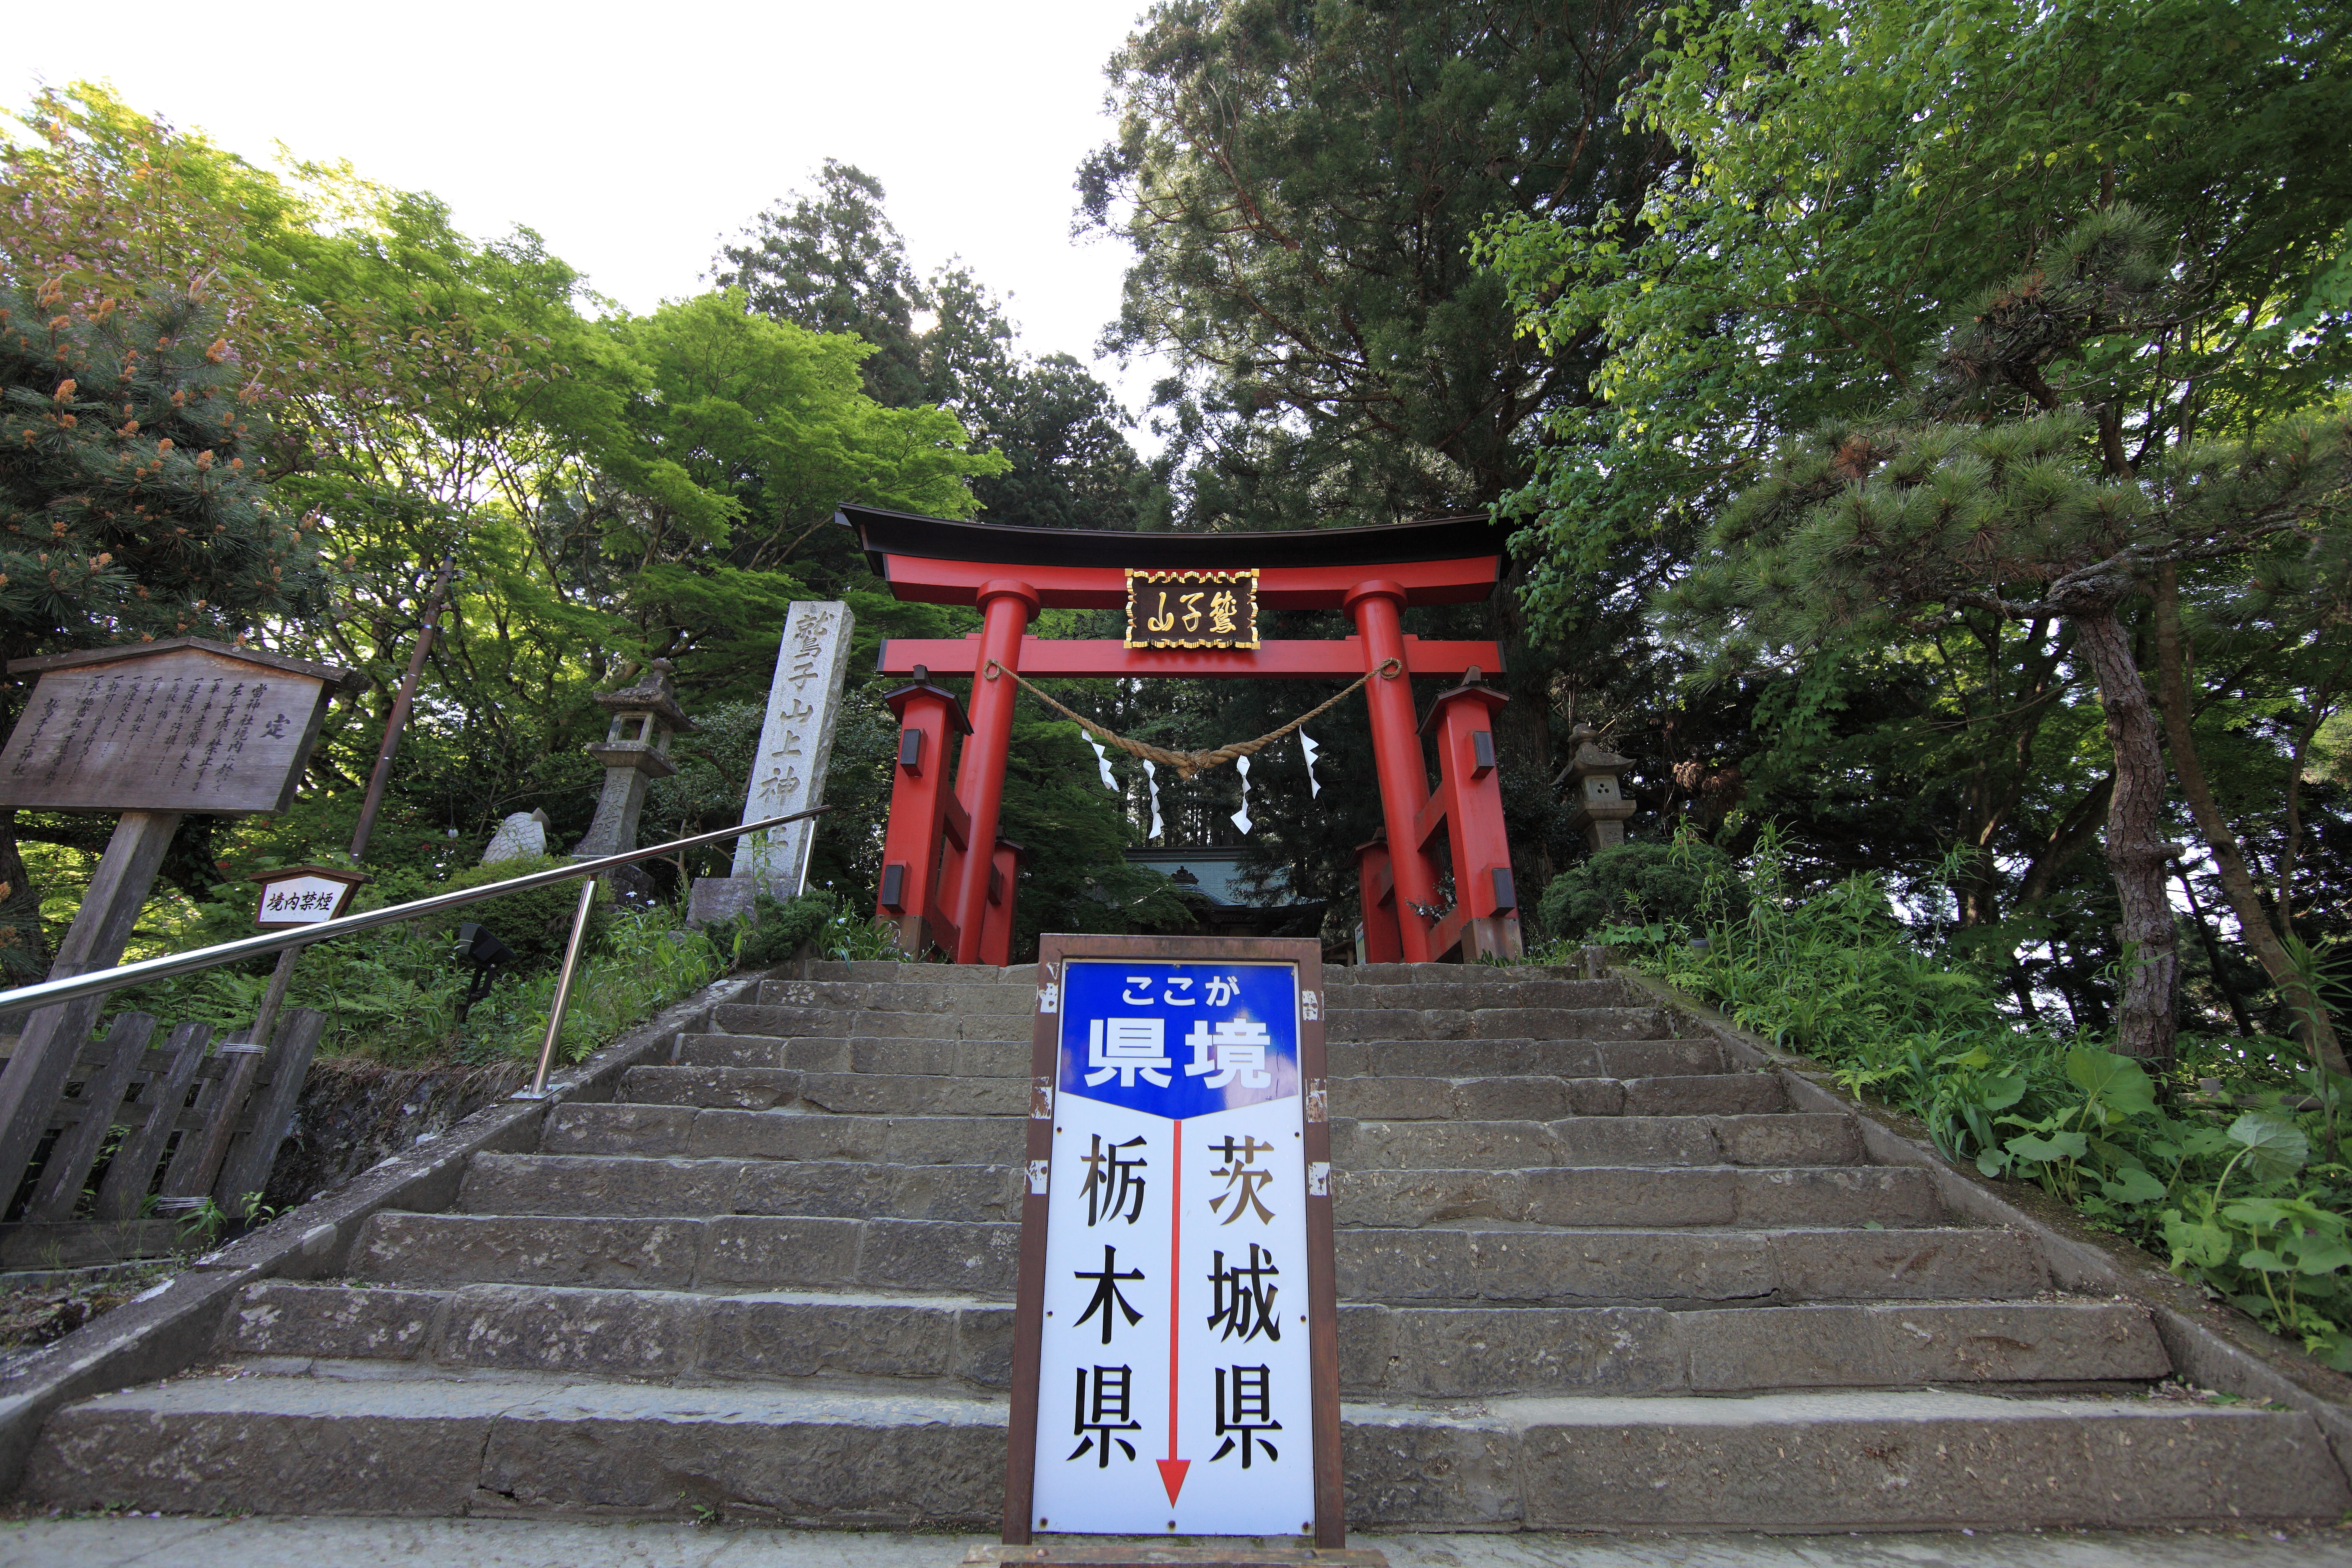
trail, transport, high, vehicle, park, cool image, temple, shrine, torii, tochigi, 5d, hires, i, markii, hi, res, resolution, nasu, torinokosanshoujinja, shinto shrine